Amorbach Abbey

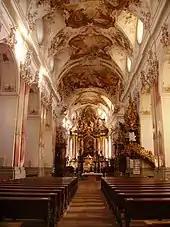
Interior of the abbey church

Welsch put a massive façade made from Buntsandstein before the Romanesque towers, on the pediment he placed a statue of Saint Benedict. The elevated main portal is reached by two large stairs with railings ornamented with statues of Jesus, Mary, Zechariah, Elisabeth, Joachim and Anne. A niche in the wall holds a figure of Saint Beatrix.